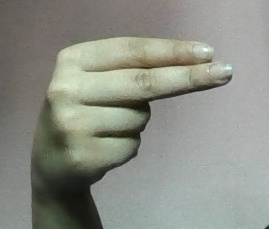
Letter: ain